Canada Revenue Agency

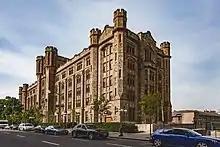
Connaught Building, headquarters of the Canada Revenue Agency

The CRA's headquarters are located in Ottawa, and is responsible for several agency-wide functions, including ministerial reporting, corporate planning, human resources, information technology, communications, and interpreting tax legislation. Headquarters is divided into five program branches, which help deliver the agency's core mandate around tax and benefits administration, and seven corporate branches, which deliver services that support the day-to-day operations of the CRA.